2022–23 Arsenal F.C. season

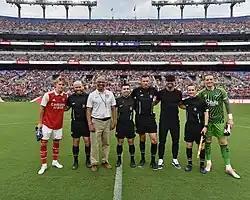
Arsenal captain Ødegaard (left) with Everton captain Jordan Pickford (right) ahead of Arsenal's pre-season friendly with Everton

It was reported on 29 June 2022 that the first-team players who were not in action for their respective countries since the end of the previous campaign were back to the London Colney training ground for pre-season training.